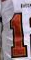
Number: 1